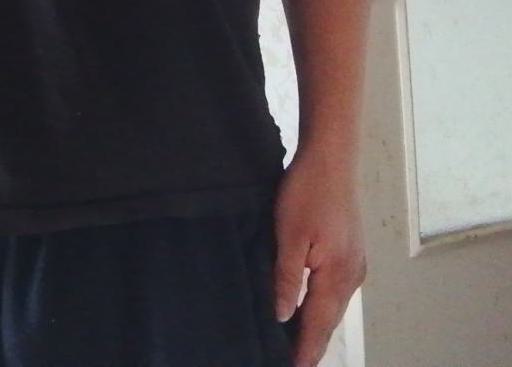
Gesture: no_gesture